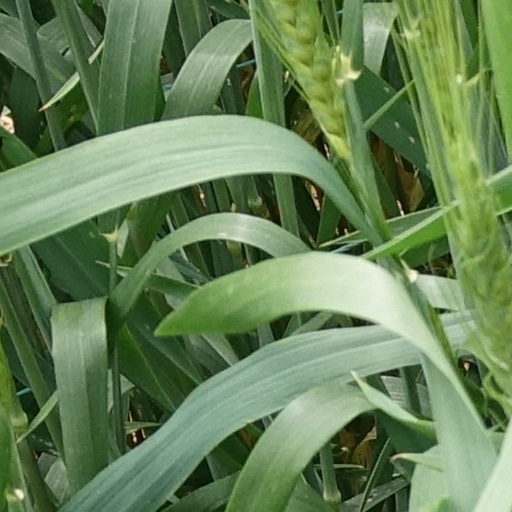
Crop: wheat